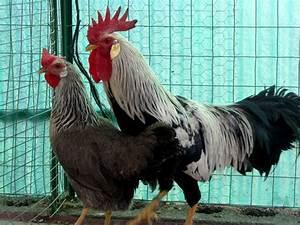
chicken